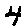
Label: 4